Intelligence Community Campus-Bethesda

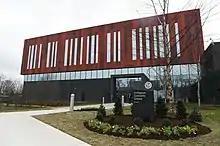
A building of the renovated campus in 2017

As a result of the 2005 Base Realignment and Closure Commission process, NGA moved to a new facility in Fort Belvoir North Area near Springfield, Virginia. Originally, the General Services Administration and then the Navy planned to relocate functions there, but the campus was transferred to the Office of the Director of National Intelligence in 2012.